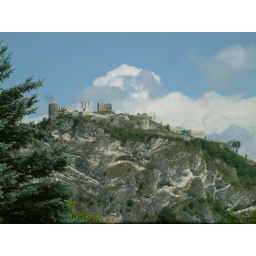
remains of the castle of griffen in southern carinthia next to the highway A2 at about km 280